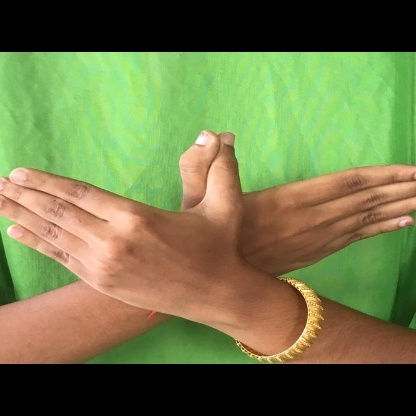
Mudra: Garuda